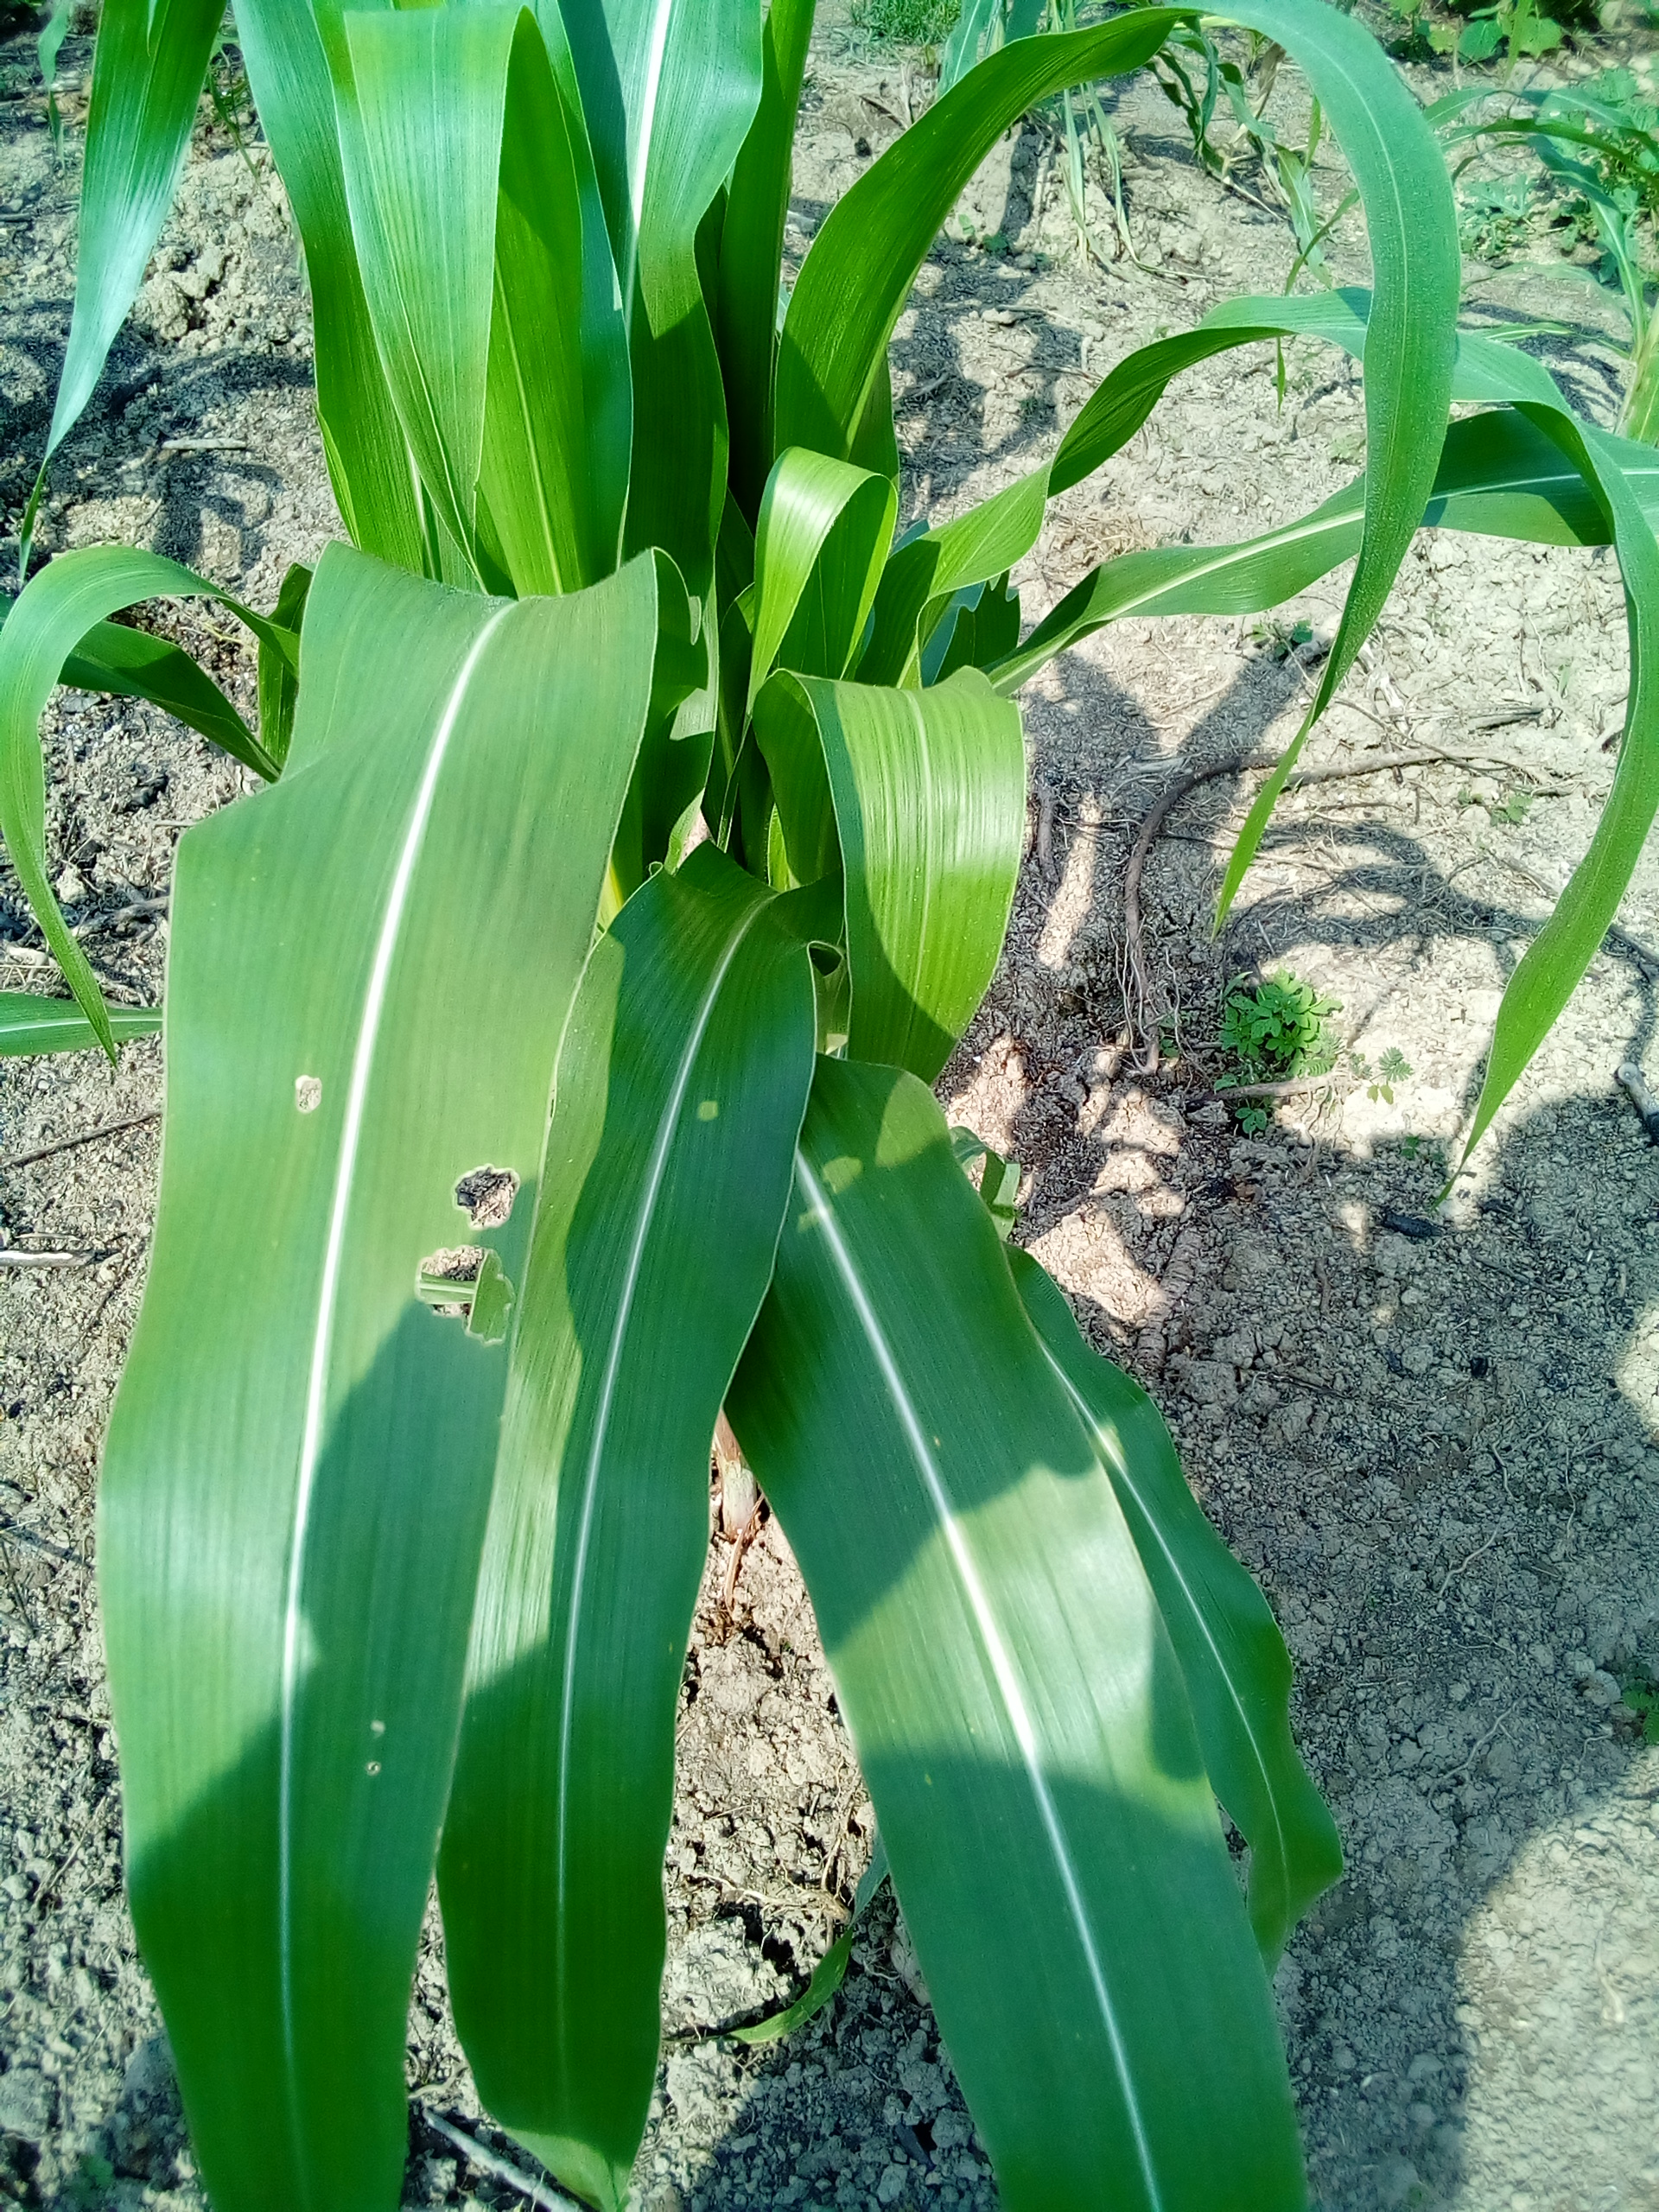
Label: zonocerus_variegatus